Kyal Kalay Yae Kaung Kin

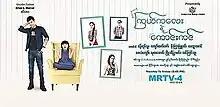
Poster

Kyal Kalay Yae Kaung Kin is a 2019 Burmese drama television series. It aired on MRTV-4, from July 2 to 29, 2019, on Mondays to Fridays at 20:45 for 22 episodes.